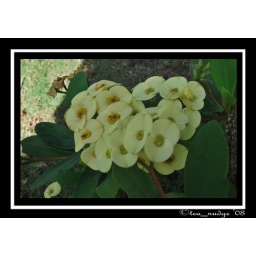
flower in yellow